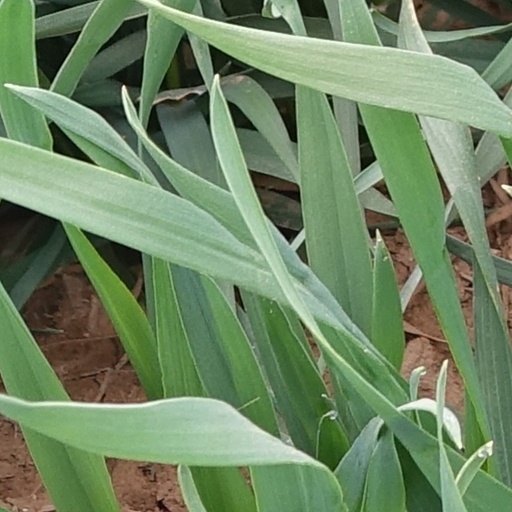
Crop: wheat